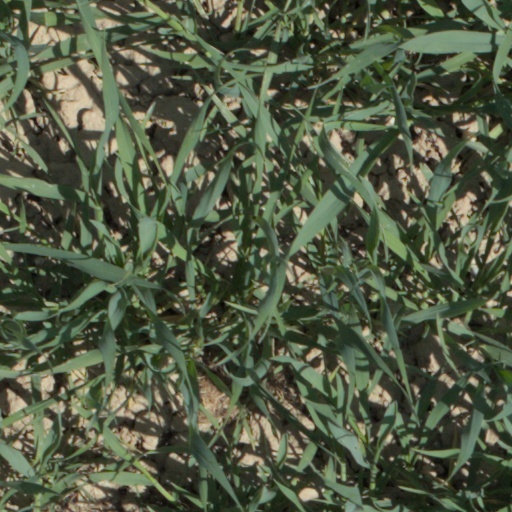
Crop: wheat